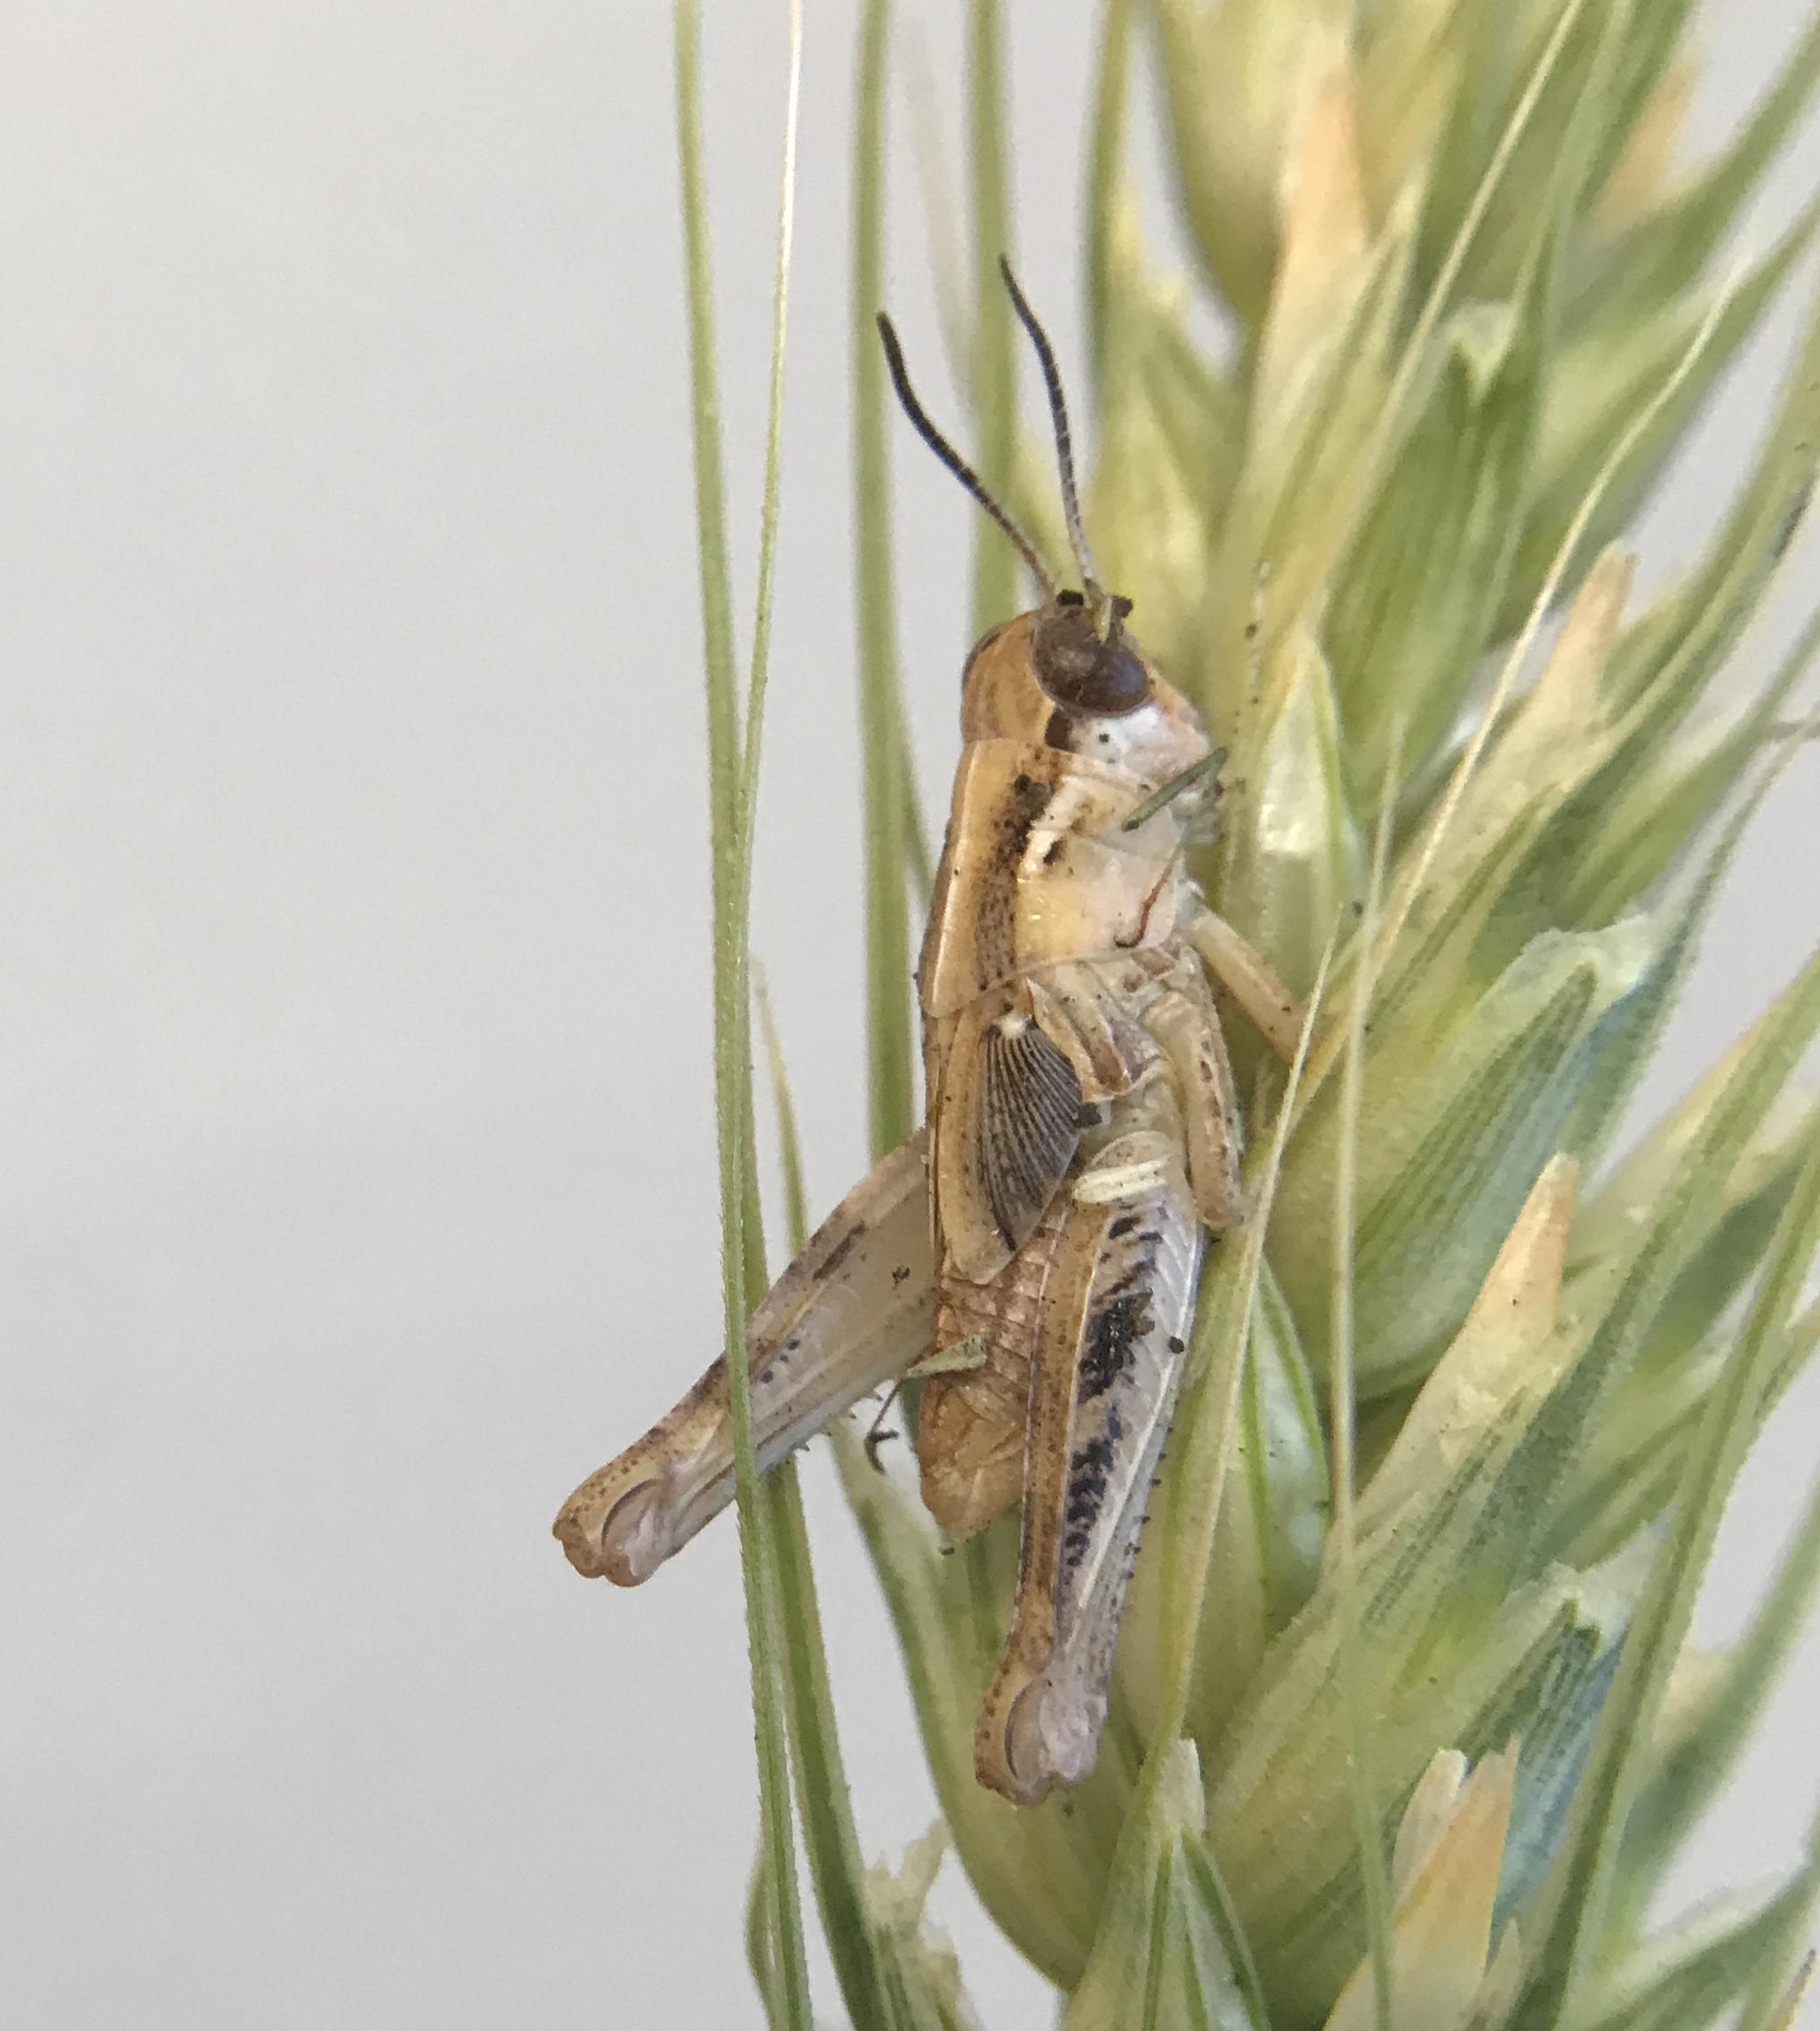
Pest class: occasional_pest